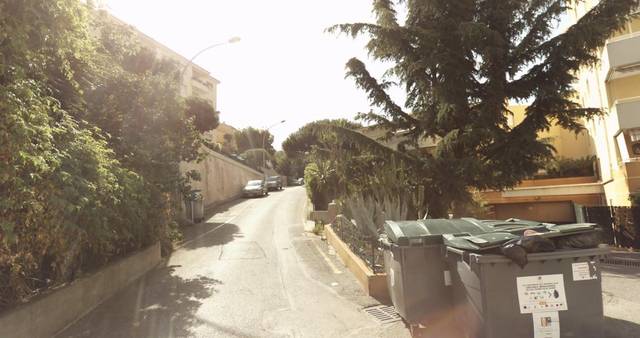
Region: France
Coordinates: 43.774, 7.488